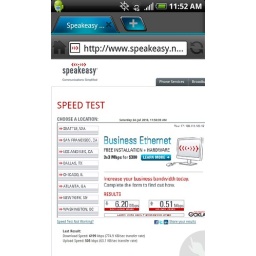
4g signal its getting better in Vegas. I'm in doors with one bar but still getting 6mbps down